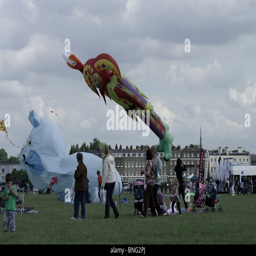
children and parents watch a display of large kites